The Messiah (novel)

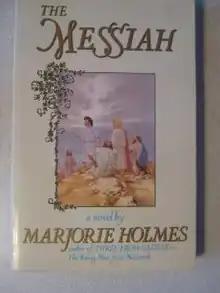

The Messiah is the third novel in a trilogy by Marjorie Holmes based on the life of Jesus Christ. The story continues where "Three from Galilee" left off, with Jesus ready to begin his earthly ministry as the Messiah. The book was published in 1987.